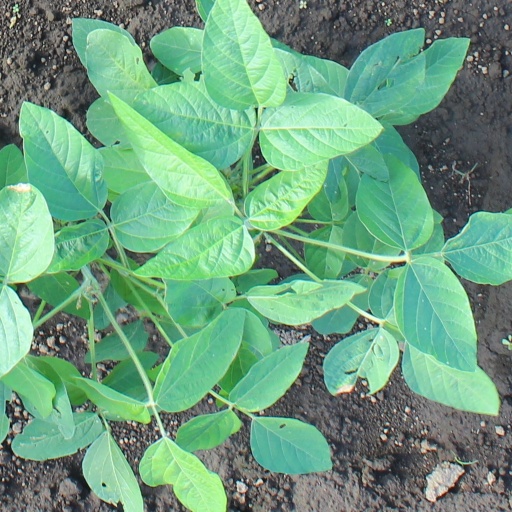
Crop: soybean